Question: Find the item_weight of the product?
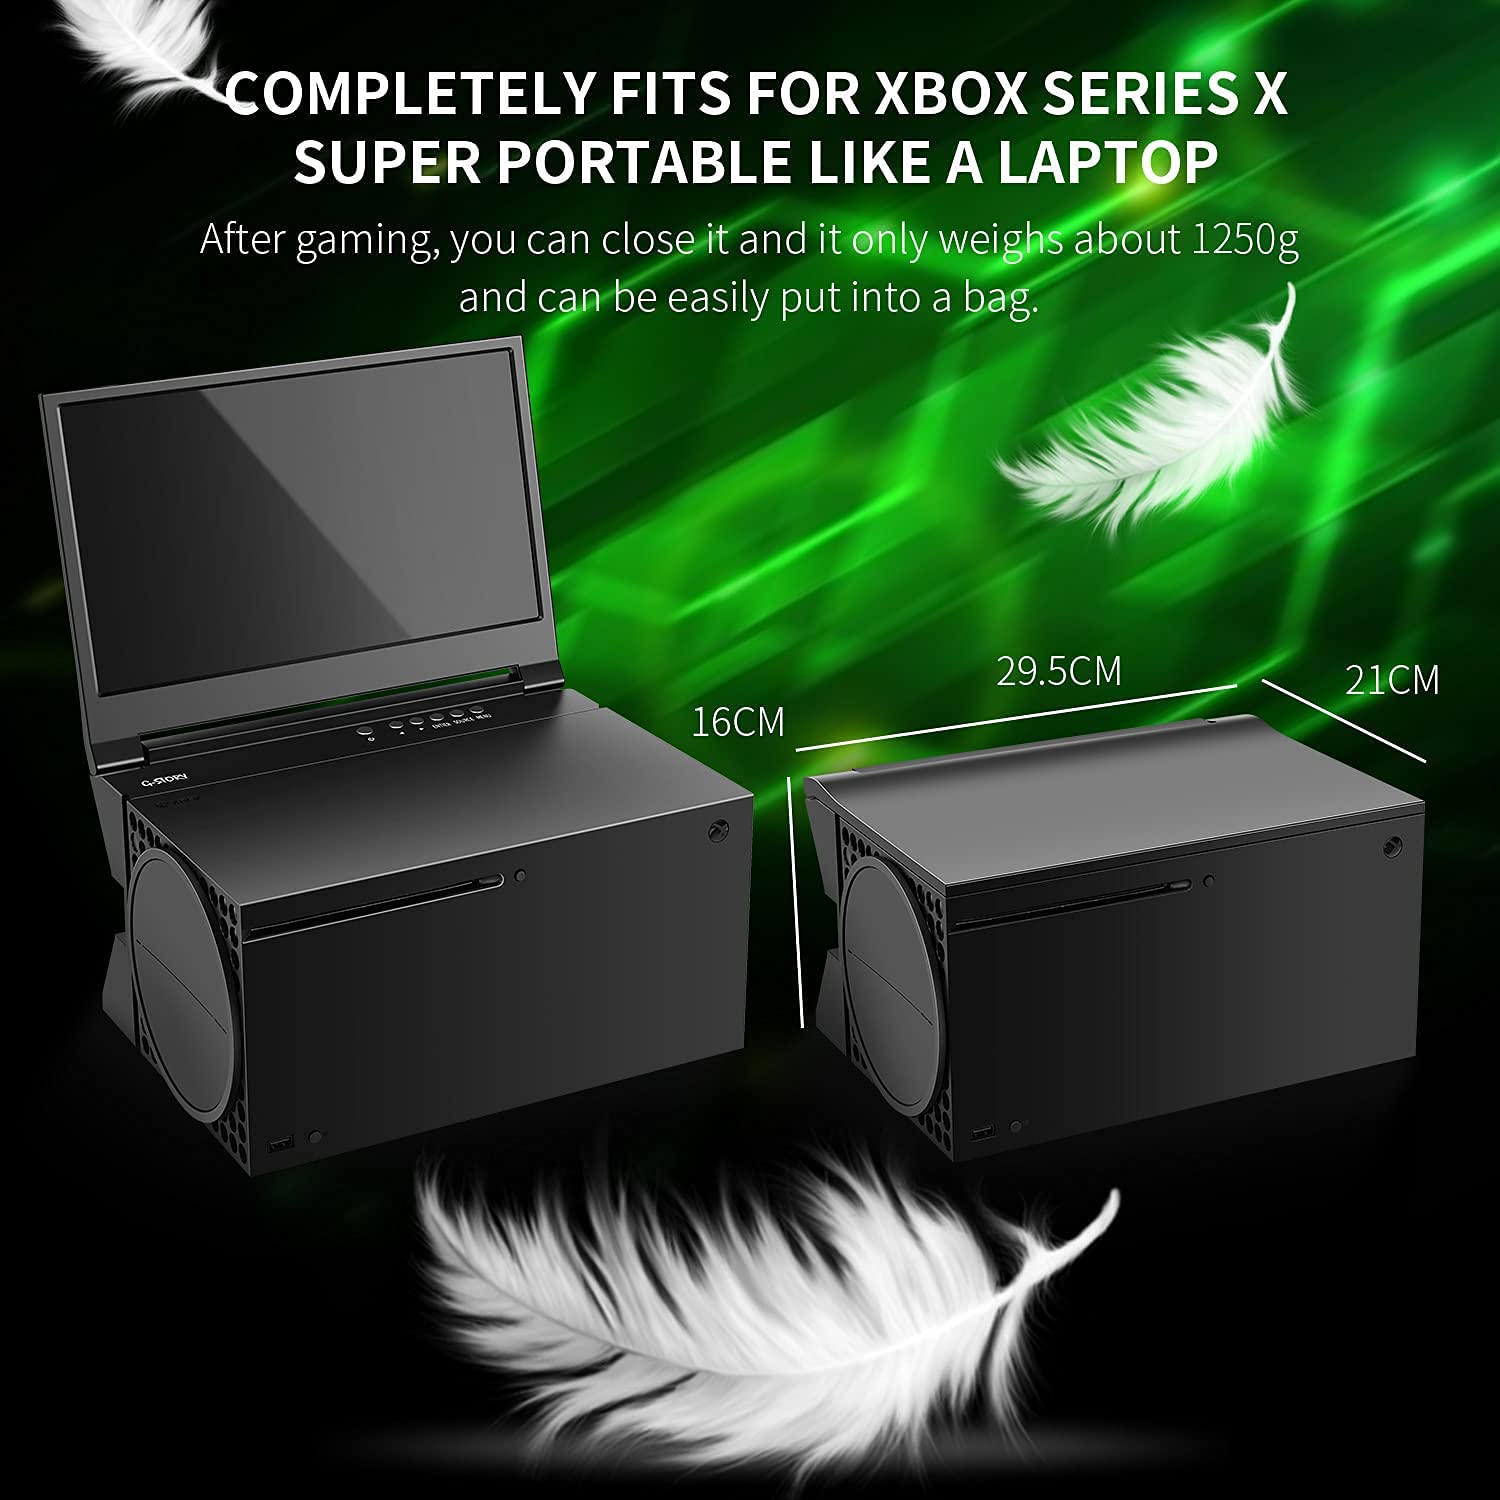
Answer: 1250.0 gram